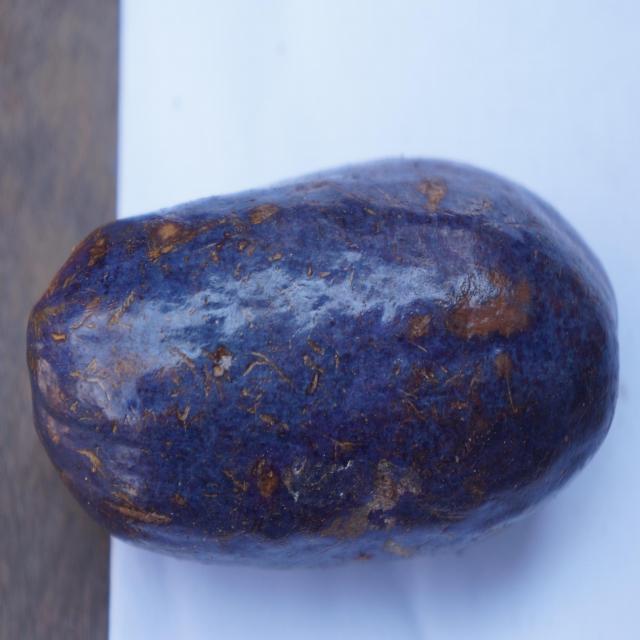
Plum grade: unaffected